Gai-As Formation

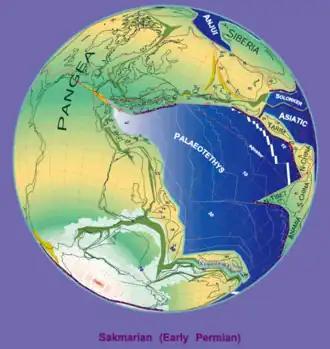
Early Permian (280 Ma)

The Gai-As Formation is an Early to Middle Permian (Kungurian to Wordian) geologic formation correlated with the Ecca Group and designated "Ecca" Group, because it does not belong to the Karoo, in the southwestern Kunene Region and northern Erongo Region of northwestern Namibia. The Gai-As Formation represents the second-oldest sedimentary unit of the Huab Basin, overlying the Huab Formation. The formation was deposited in a fluvial to lacustrine setting.